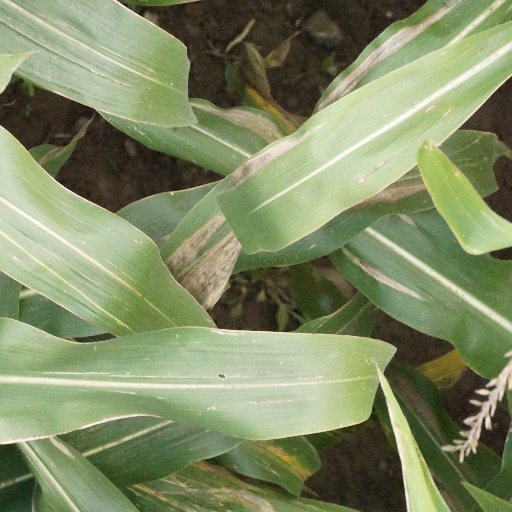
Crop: maize; corn